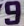
Number: 9